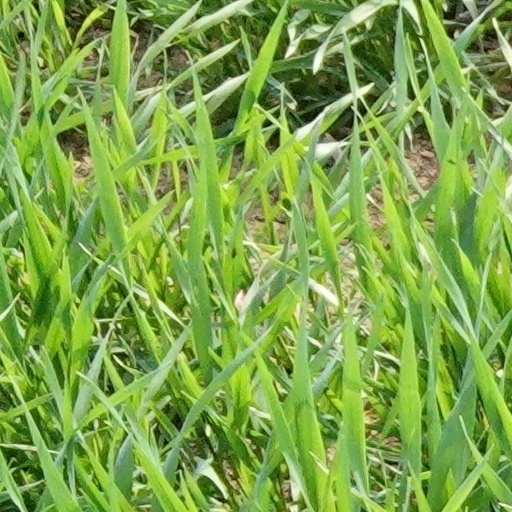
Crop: wheat